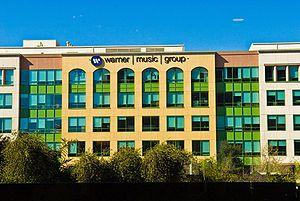
Warner Music Group est un groupe d'édition de disques qui appartient au consortium Access Industries. Il est le troisième plus gros consortium de l'industrie du disque derrière Universal Music Group et Sony Music Entertainment.